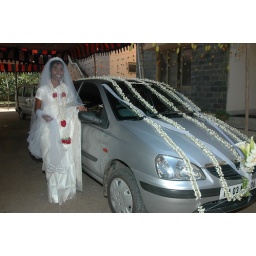
Acca by the bride's car outside Nesam Chithie's house